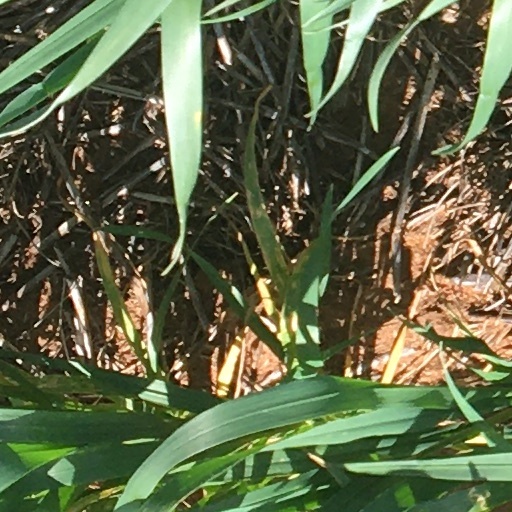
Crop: wheat